Sweetbriar (horse)

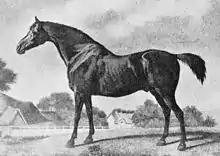
Print of Sweetbriar from an original painting by George Stubbs

Sweetbriar (foaled 1769) was a British Thoroughbred racehorse. He won all eight of the races he contested, including a match race against Craven Stakes winner Firetail. He later became a successful stallion, with his progeny including Epsom Derby winner Assassin.